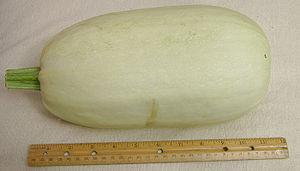
Une courge spaghetti.
Cucurbita pepo est une espèce de plantes de la famille des Cucurbitaceae qui regroupe plusieurs variétés de courges de formes, de couleurs et de tailles très différents, les courgettes cultivées, les pâtissons ainsi que la vraie citrouille.
La courge spaghetti, aussi appelée spaghetti végétal, est une forme de courge de l'espèce Cucurbita pepo. Elle fait partie des courges coureuses. Ses tiges sont couvertes de petites épines piquantes. Les plus connues sont originaires d'Amérique du Sud. L'intérieur des fruits est rempli de filaments évoquant les spaghetti.